Alpheton

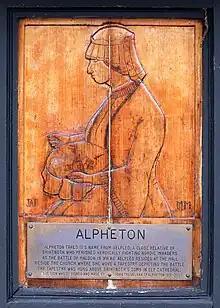
Alpheton village sign detail

Alpheton is a village and civil parish in the Babergh district of Suffolk, England. Located on the A134 road about six miles north of Sudbury, in 2005 it had a population of 260, reducing to 256 at the 2011 Census. According to Eilert Ekwall the meaning of the village name is the homestead of Aelfled.